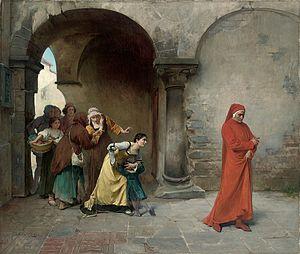
Bartolomeo I della Scala est un condottiere et un homme politique italien du début du XIVᵉ siècle, membre de la dynastie scaligère.